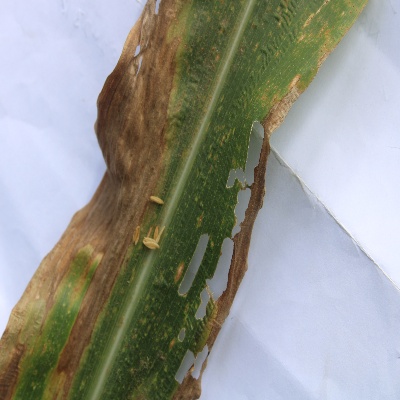
Crop: Maize
Condition: leaf blight